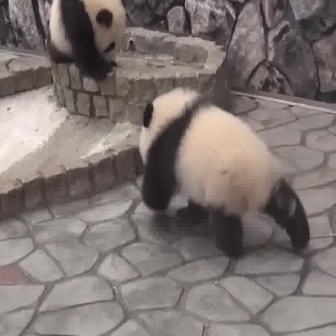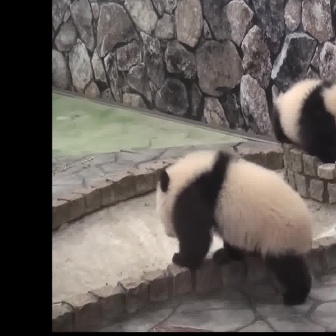
  Please identify the target specified by the bounding box [137,85,309,257] in the first image and locate it in the second image. Return the coordinates in [x_min,y_min,x_max,y_max] format.
Answer: [156,149,312,304]